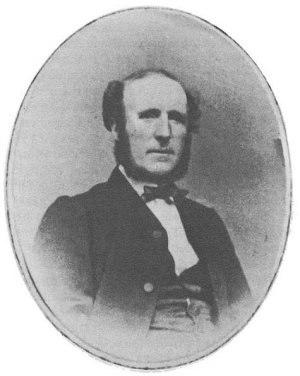
Les pères de la Confédération désignent, au Canada, les délégués coloniaux de l'Amérique du Nord britannique rassemblés pour étudier le projet de Confédération canadienne. Membres importants des gouvernements des différentes colonies, ils se réunissent à trois reprises entre 1864 et 1866, soit lors des conférences de Charlottetown, de Québec et de Londres. Leur travail mène à la création du Canada en 1867.